Pennsylvania Route 652

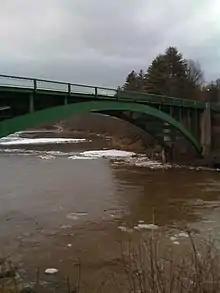
The Narrowsburg–Darbytown Bridge over the Delaware River. The state line is about mid-span, serving as PA 652's northern terminus. As seen prior to 2018 repairs.

PA 652 begins at an intersection with US 6 (Texas–Palmyra Highway / Grand Army of the Republic Highway) in the village of Indian Orchard. PA 652 progresses northeast as a two-lane local road through Texas Township as the Beach Lake Highway. Crossing into the village of Bethel, the route winds northeast through Berlin Township and enters Beach Lake. PA 652 is the main road through downtown Beach Lake, crossing an intersection with Milanville Road, which connects to the Skinners Falls-Milanville Bridge.